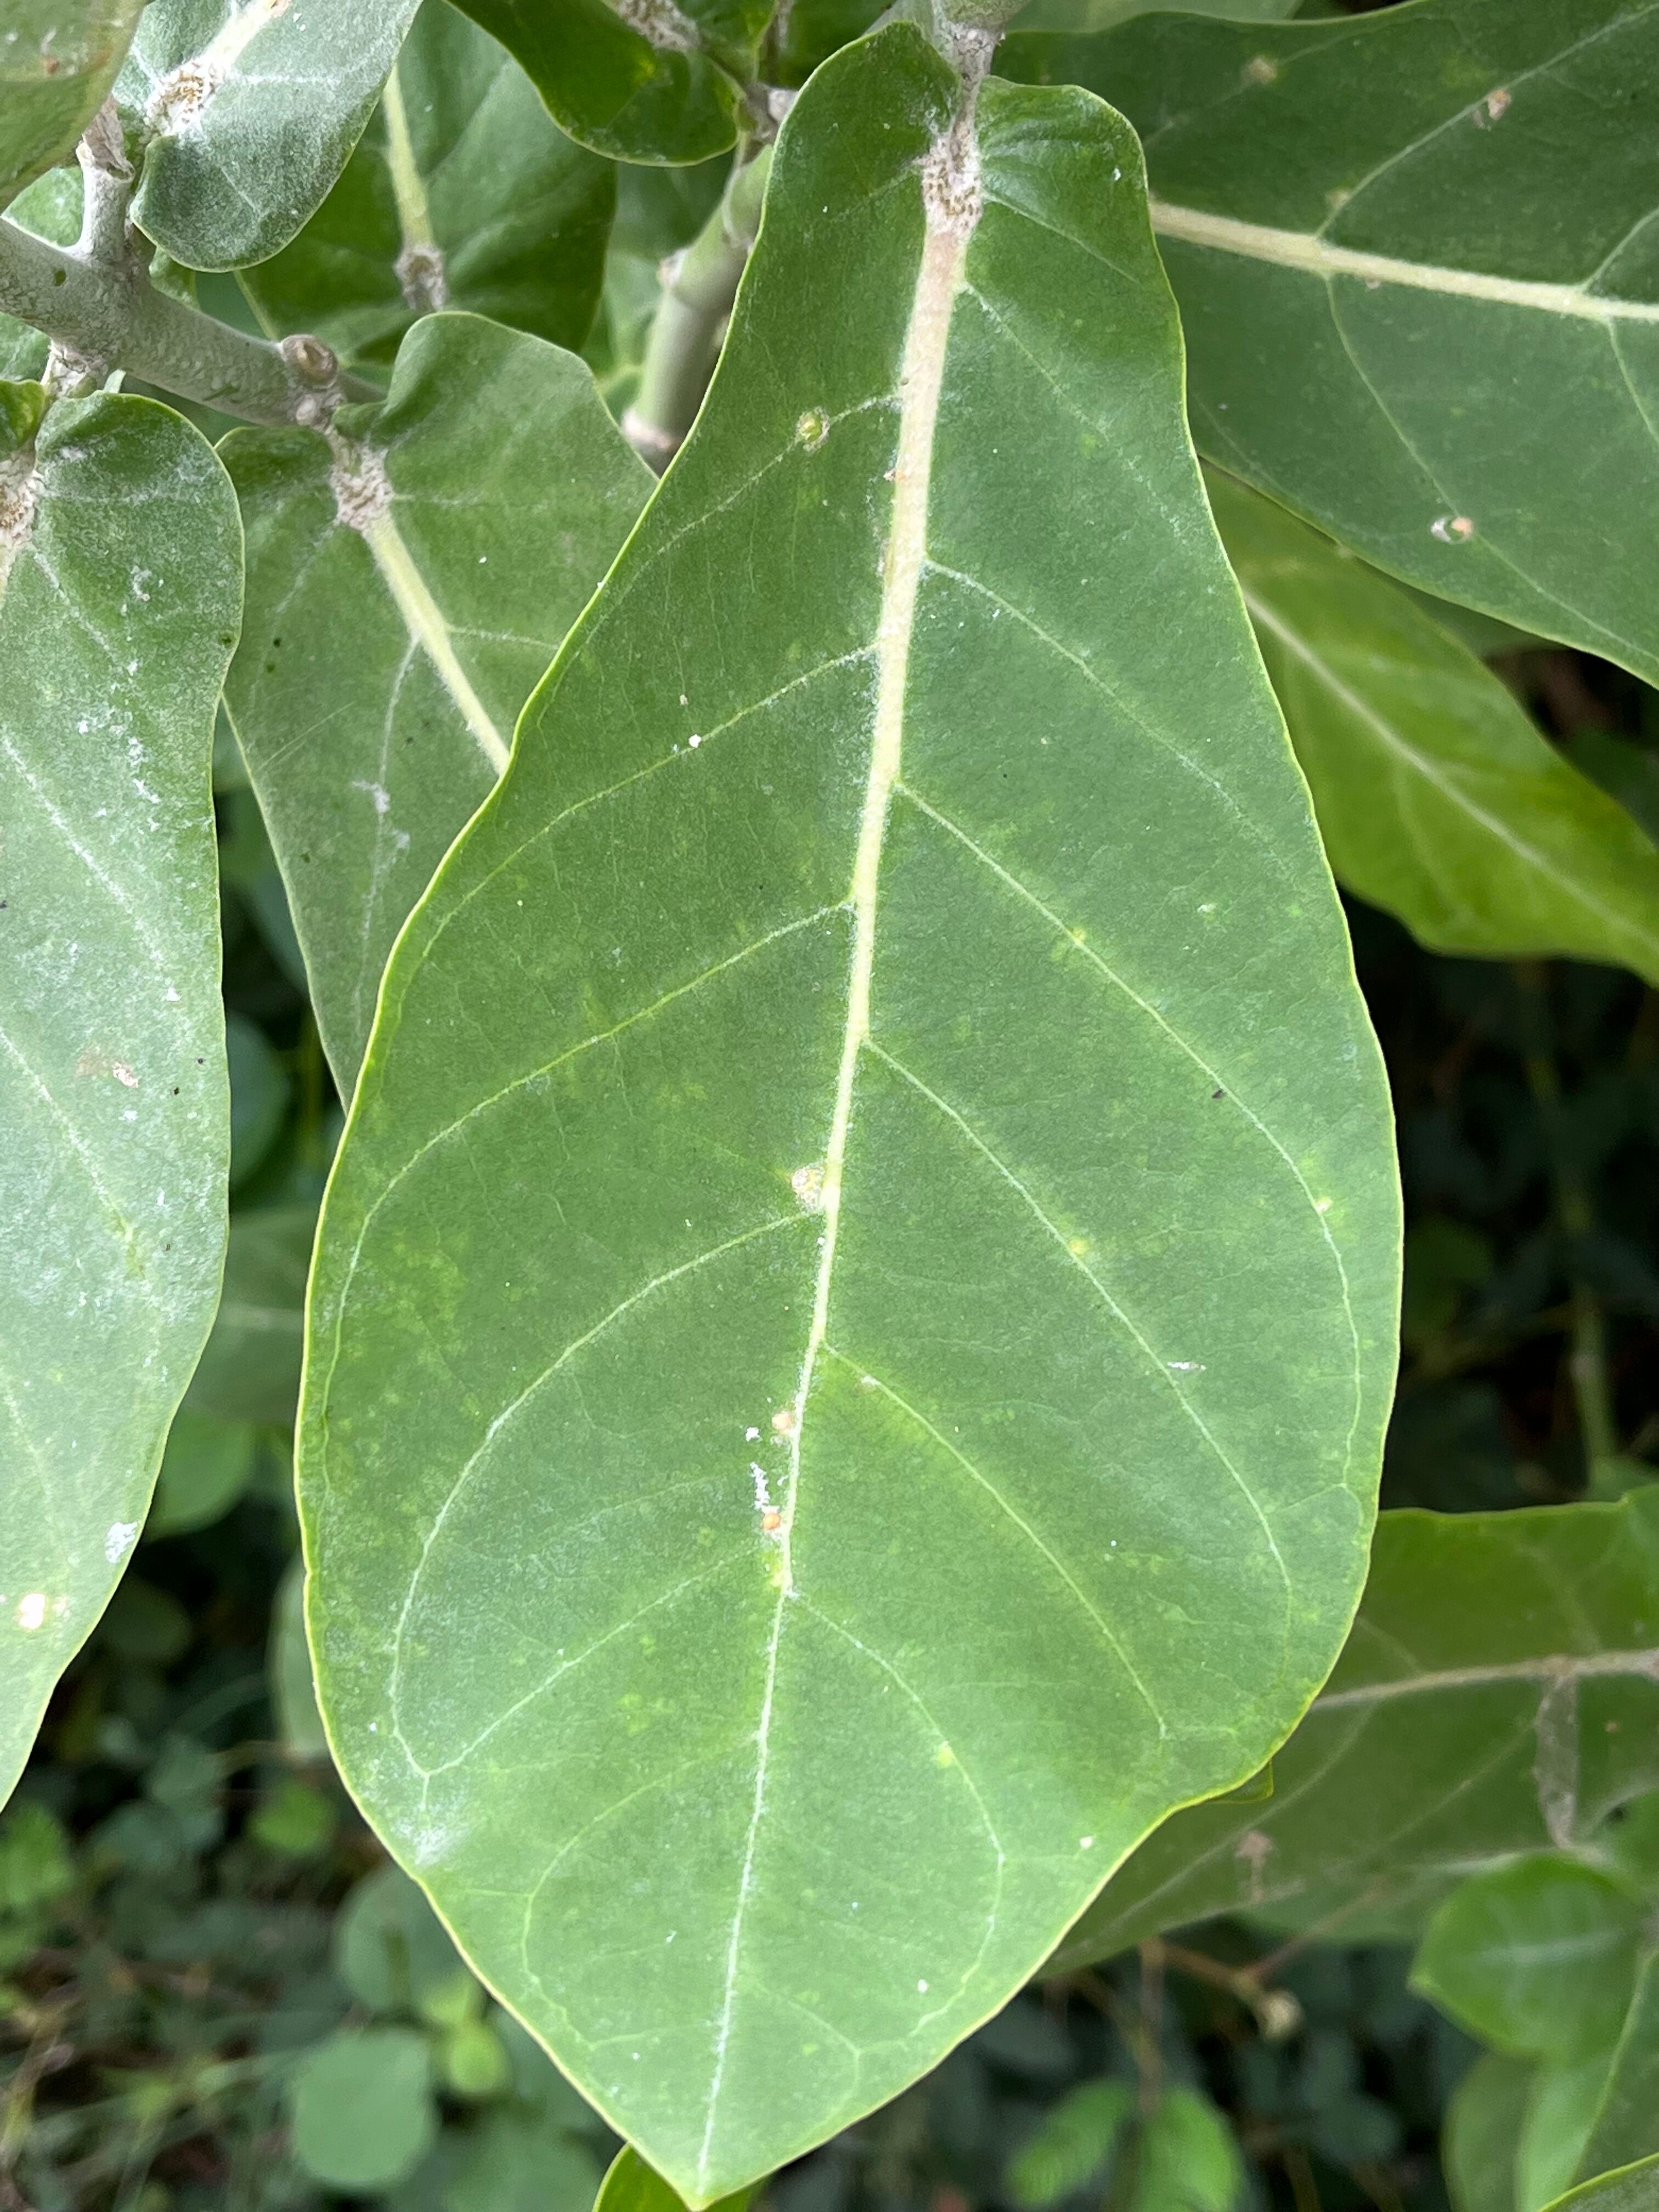
Plant species: calotropis-gigantea